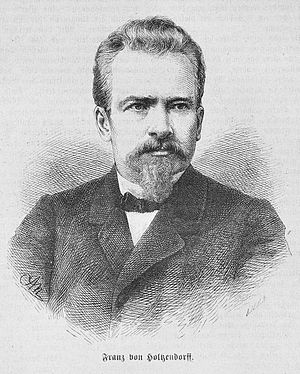
Franz von Holtzendorff (jurist)
Joachim Wilhelm Franz Philipp von Holtzendorff var en tysk retslærd. Dr. jur. 1852 i Berlin, 1857 Privatdocent smst., 1860 Prof. extraord. smst., 1873 Prof. ord. smst., s. A. i München. Som åndelig personlighed, mulig dog af en endnu finere og fornemmere støbning, var Holtzendorff Mittermaier lig, samme flersidige begavelse, vidt omspændende interesser og overordentlig store arbejdskraft, en ægte idealisme, en sjælden uegennyttighed prægede hans private og offentlige færd.